Orland E. White Research Arboretum

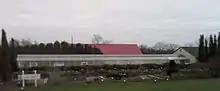
Greenhouse and herb garden early spring

Today the arboretum is maintained primarily for environmental research and education for university, K-12 and general audiences. It contains more than 8,000 trees and woody shrubs, representing over 1,000 species and cultivated varieties of plants in 50 plant families. Of particular interest are its collection of boxwood cultivars (said to be the largest in North America) and its pine collection, representing over half of the world's species. Other arboretum features include a "Ginkgo biloba" grove (more than 300 trees), the Virginia Native Plant Trail (established 1997), extensive meadows, and plantings of azalea, beech, buckeye, catalpa, Cedar of Lebanon, crabapple, holly, lilac, linden, magnolia, maple, stuartia, and viburnum.